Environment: real
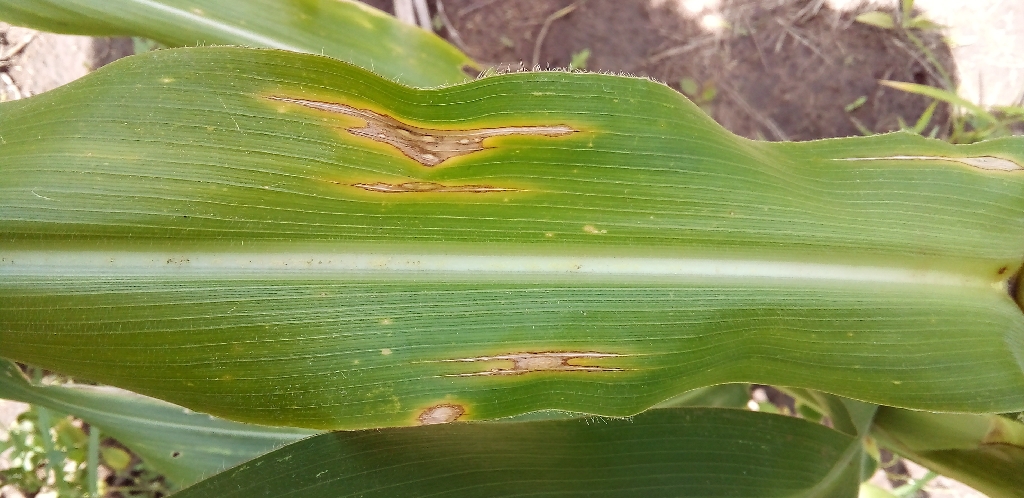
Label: northern_corn_leaf_blight